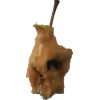
Label: apples